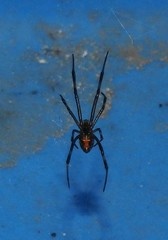
Species: Lactrodectus_hesperus